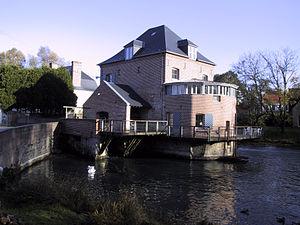
photo personnelle domaine public
La Scarpe est une rivière de la région Hauts-de-France et un affluent de l'Escaut.